Gizella Tary

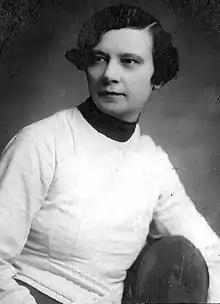
Gizella Tary in 1924

Gizella Tary (19 November 1884 – 8 February 1960) was a Hungarian fencer. She competed in the women's individual foil at the 1924 and 1928 Summer Olympics. She was the first woman to represent Hungary at the Olympics.